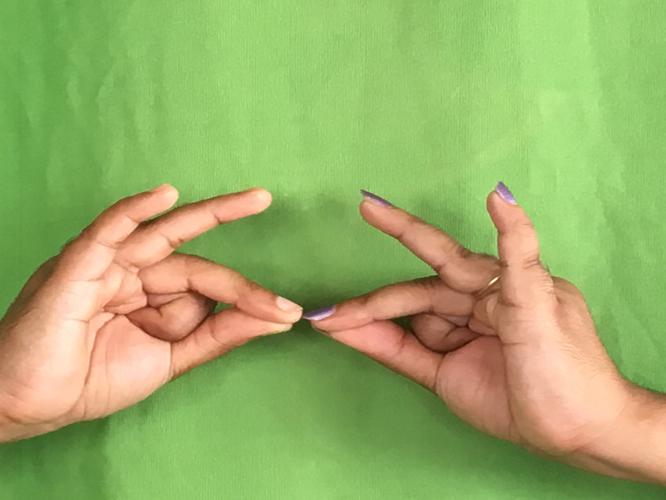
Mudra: Sakata
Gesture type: double_hand